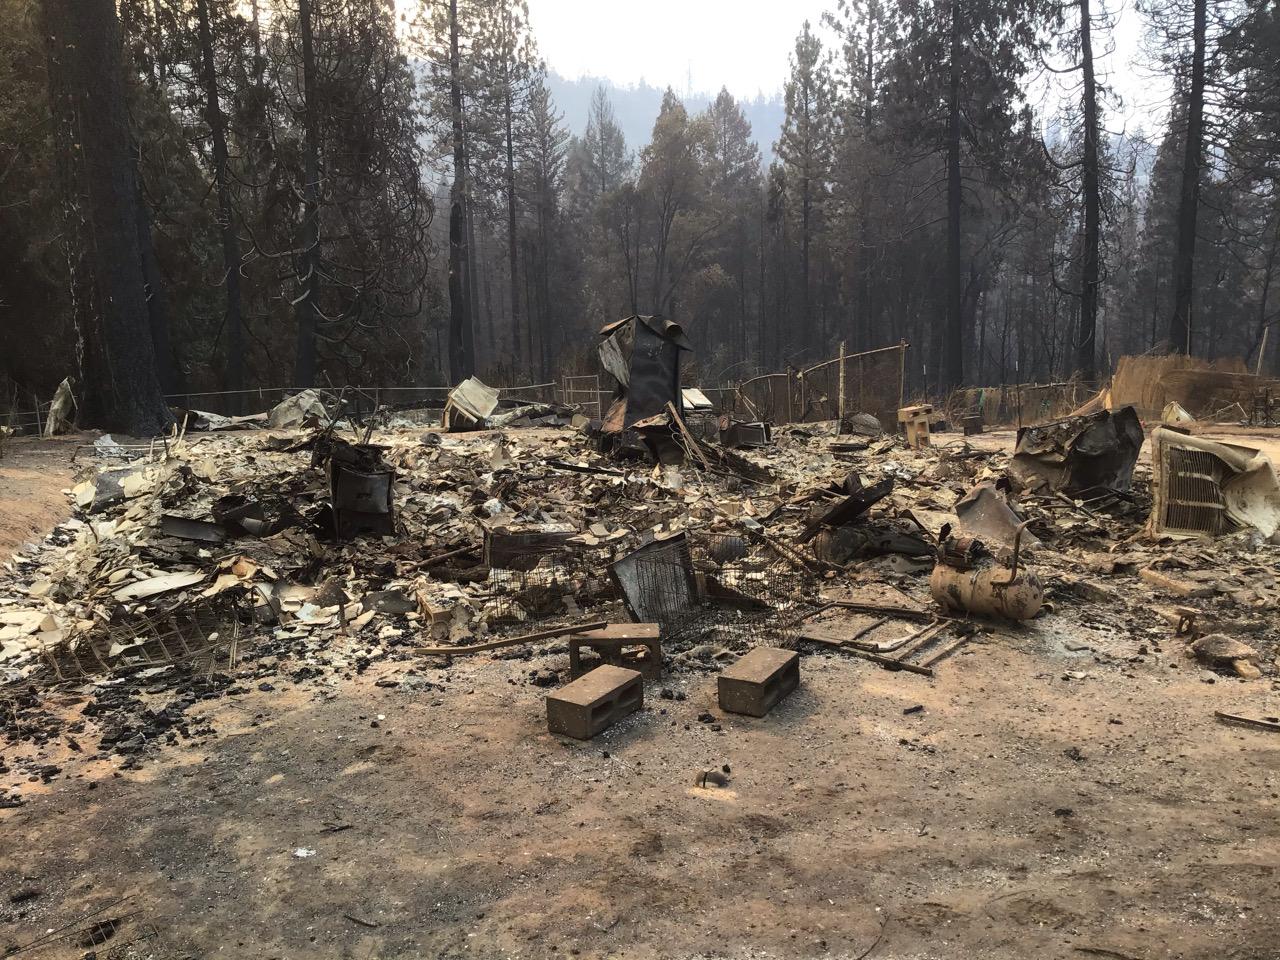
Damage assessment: destroyed